Edisto Island Baptist Church

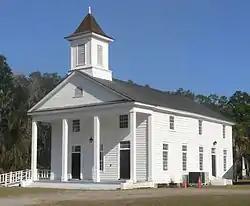

Edisto Island Baptist Church is a historic African-American Baptist church on Edisto Island in Charleston County, South Carolina. Built in 1818, it is a two-story church sheathed in beaded weatherboard with a medium pitched gable roof. An addition doubling its size was completed about 1865, and a two-story pedimented portico was added in 1880.